Caves of the Mendip Hills

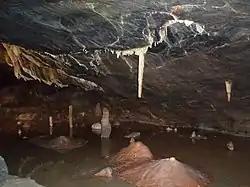
Stalagmites and stalactites in Gough's Cave

There is a characteristic type of Mendip cave, in which there is an initially steep descent, and then a more level stretch ending in a "sump" as the cave reaches and descends below the prevailing water table. The passages below the water table (which may be accessible by cave diving) often have a loop formation caused by the water flowing down a bedding plane and then rising up a fracture in the rock. Few caves on the Mendip Hills are more than deep or a few kilometres in length, (with some notable exceptions, such as Swildon's Hole which is over long), but a number are complex with several levels of passages which have been abandoned by the water, for example those around Cheddar.